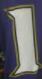
Number: 1